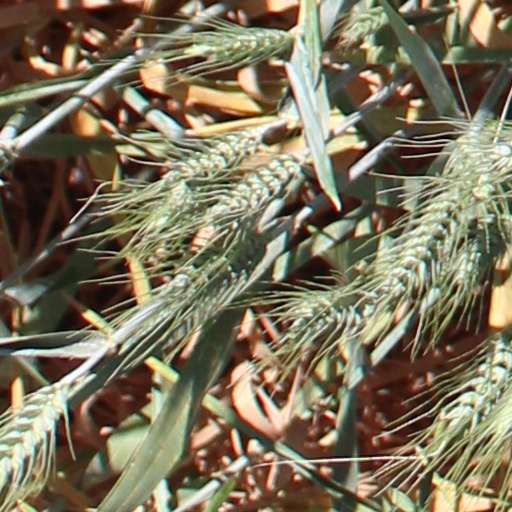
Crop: wheat